Arzhan culture

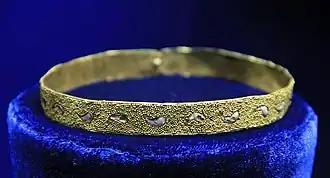
Arzhan-2 gold bracelet, Tuva National Museum.

Genetic and anthropomorphic analysis was made on the King and the Queen from the central burial of Arzhan-2. They both display typical Saka genetic characteristics, being a fairly balanced combination of Western Steppe ancestry (Sintashta, Srubnaya, Andronovo type), and Eastern Eurasian ancestry (Khövsgöl LBA type, from northern Mongolia), with a small contribution of BMAC-type ancestry. Forensic reconstructions were made at the Laboratory of Anthropological Reconstruction of the Institute of Ethnology and Anthropology of the Russian Academy of Sciences by anthropologists Drs E.V. Veselovskaya and R.M. Galeev. They displayed a combination of "Caucasoid" and "Mongoloid" features, the Queen having especially high and prominent cheekbones.